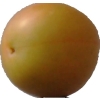
Label: cherry_wax